Kingdom of Kandy

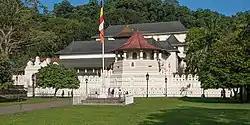
Temple of the Tooth is the focal point of Buddhism in Sri Lanka.

Kirti Sri Rajasinha died in the midst of these events in January 1796, and was succeeded by his brother Sri Rajadhi Rajasinha. The new king rejected the terms of Migastenne's treaty, depriving the kingdom of the opportunity to regain the lands it had lost a generation earlier. It proved to be a fateful decision; the British immediately set about organising their new acquisitions, establishing systems of government, education, and justice. With the appointment of Frederick North (1798–1805) as the first British governor of Ceylon, any hope of the Kandyans regaining their eastern territories essentially disappeared.